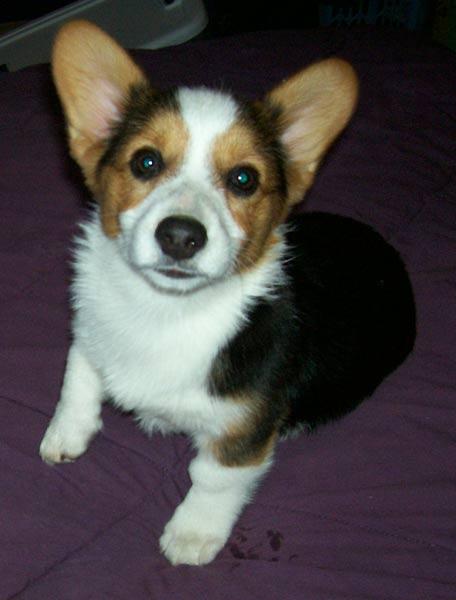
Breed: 205-n000029-Pembroke